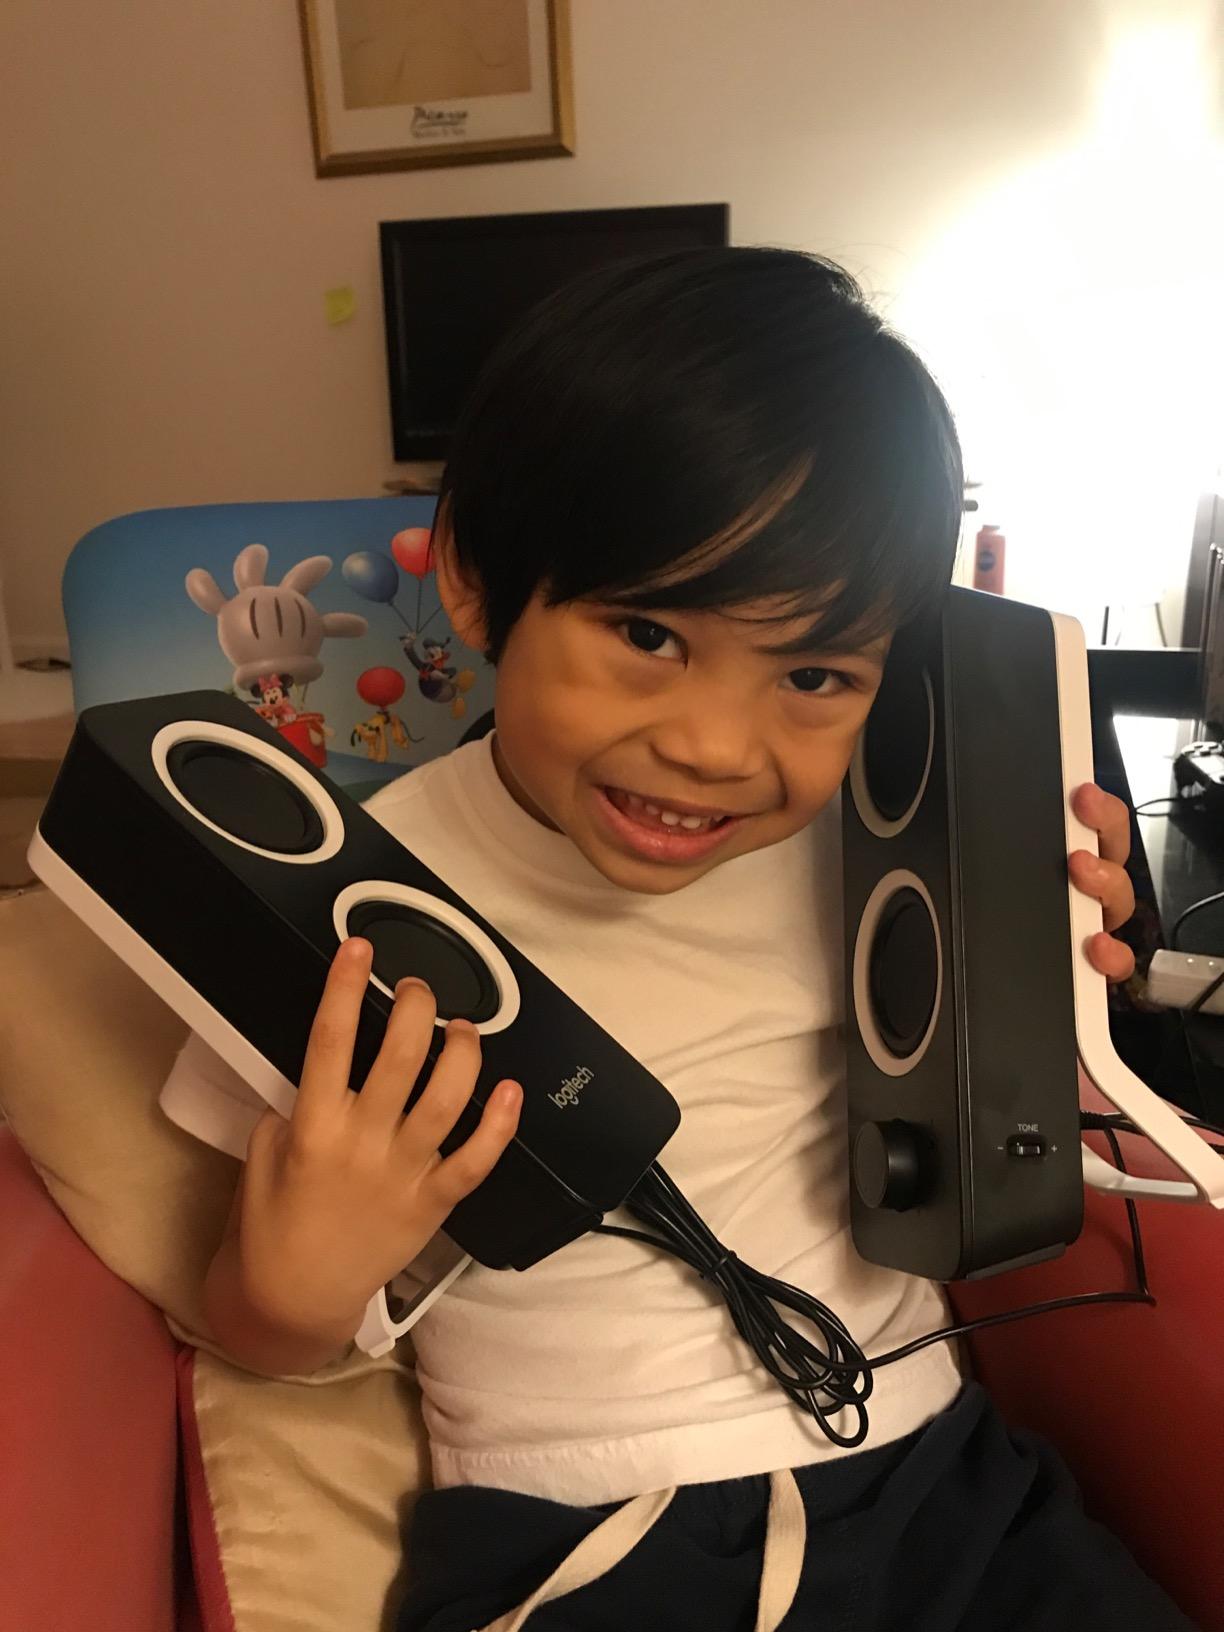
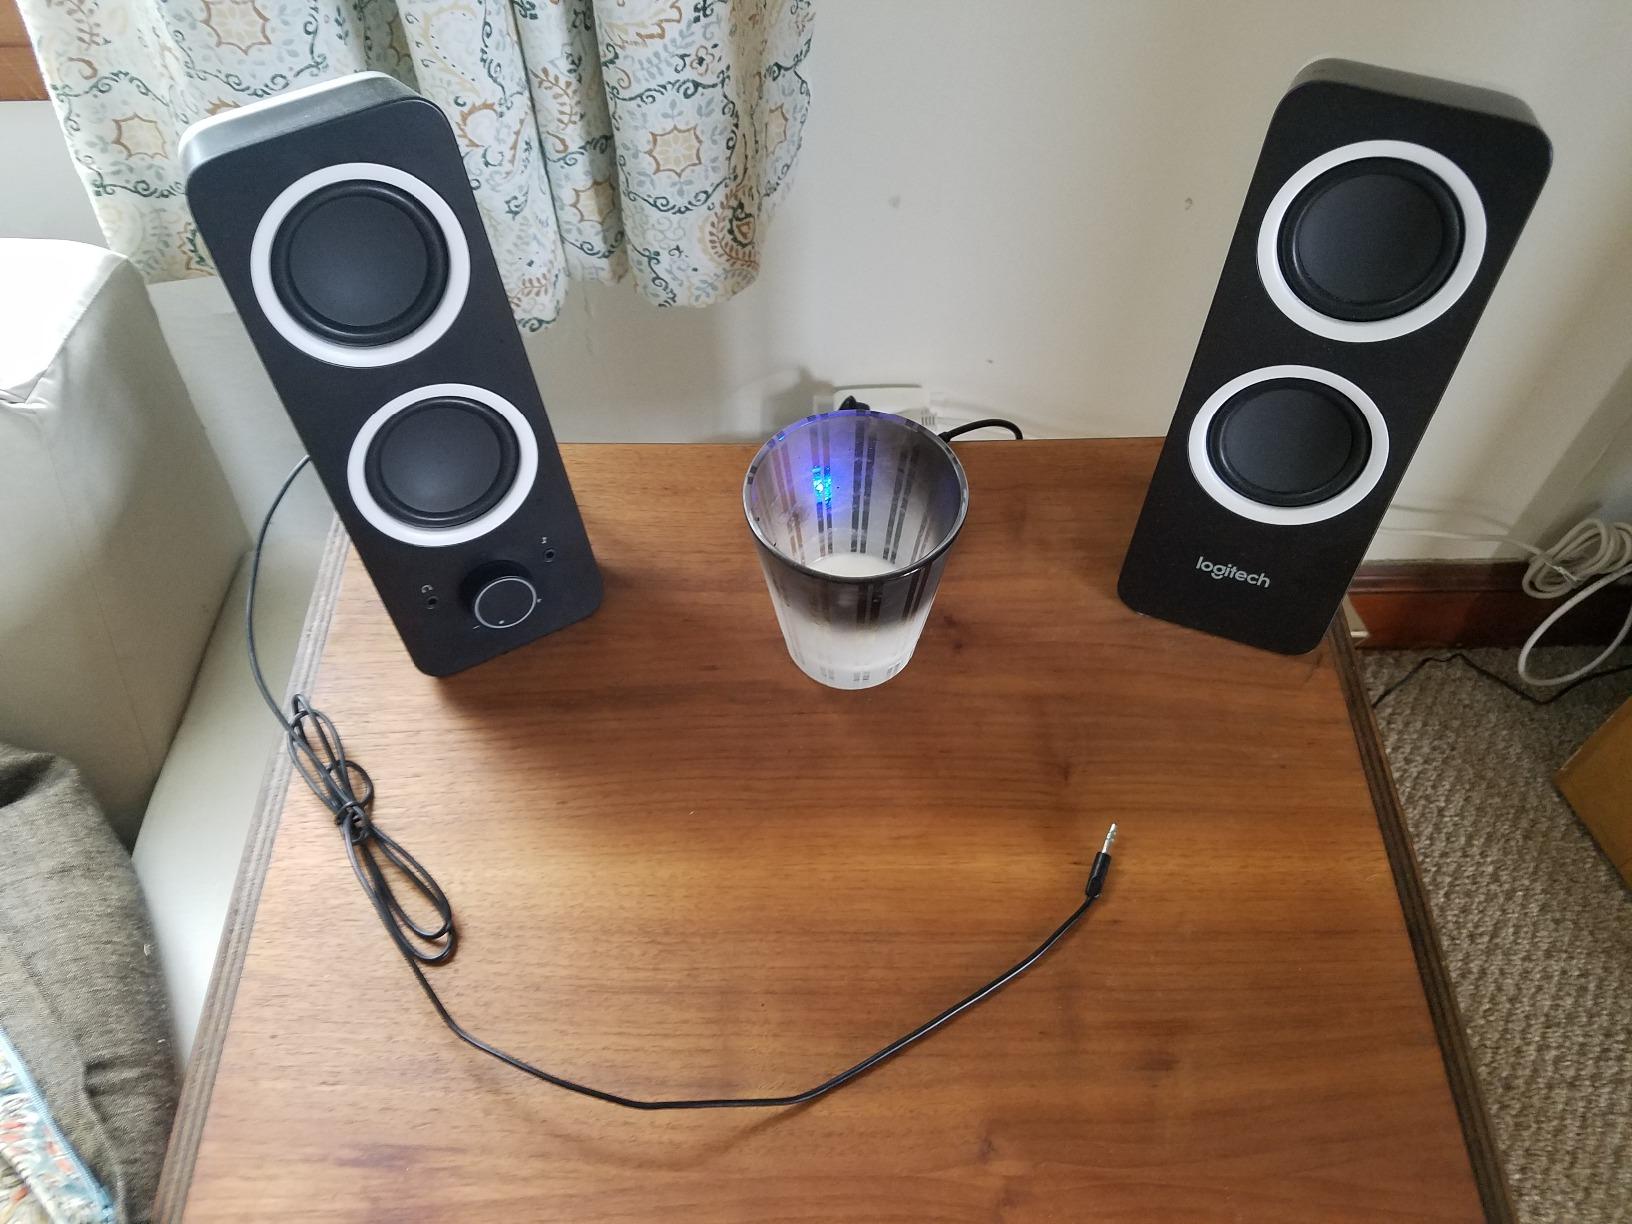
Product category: speaker
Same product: yes